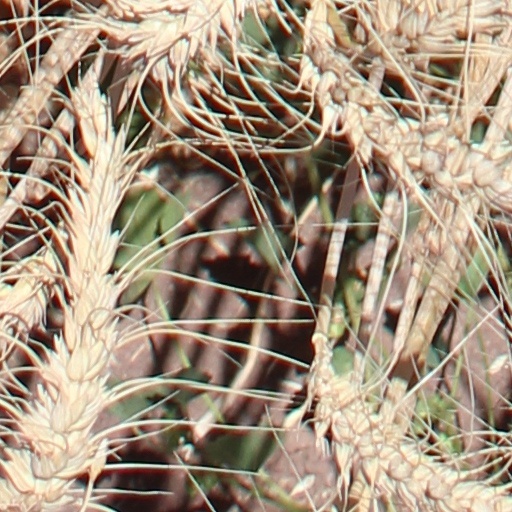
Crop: wheat